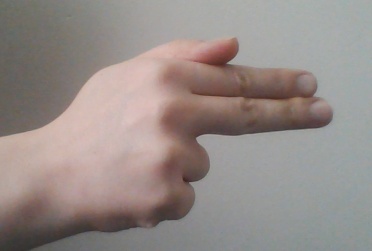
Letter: ghain